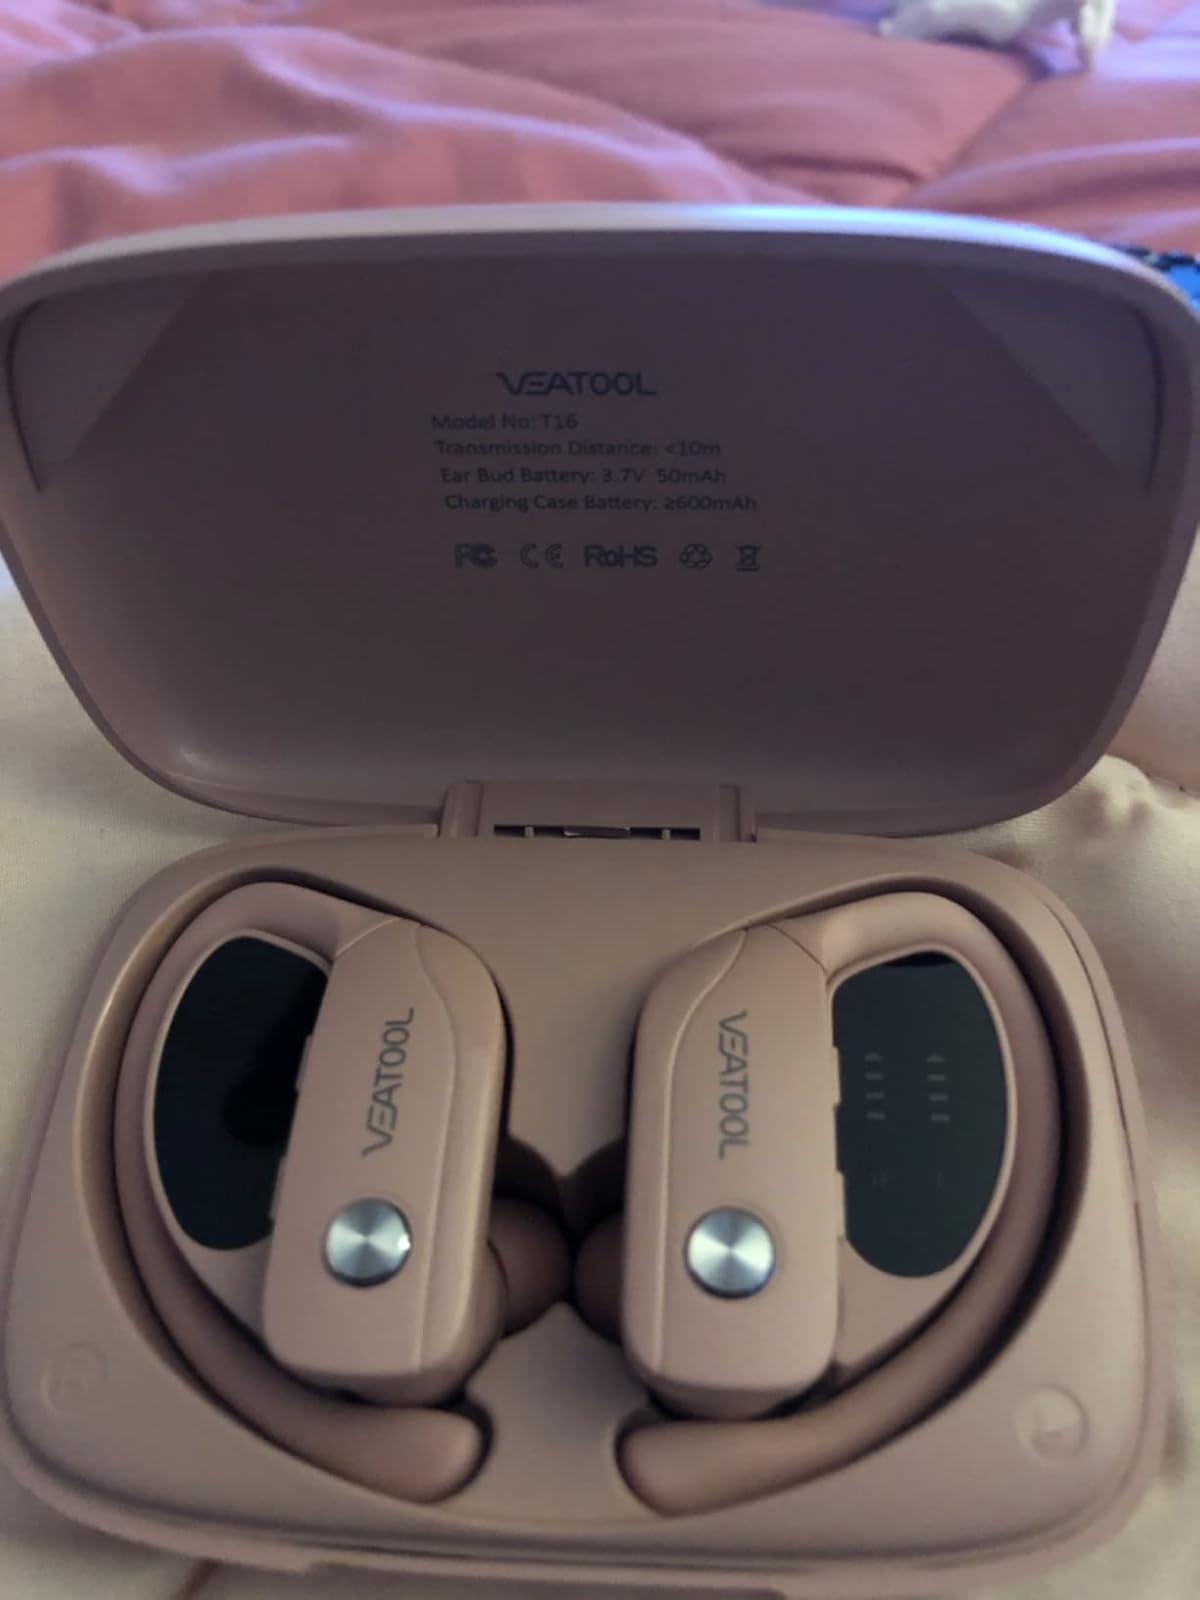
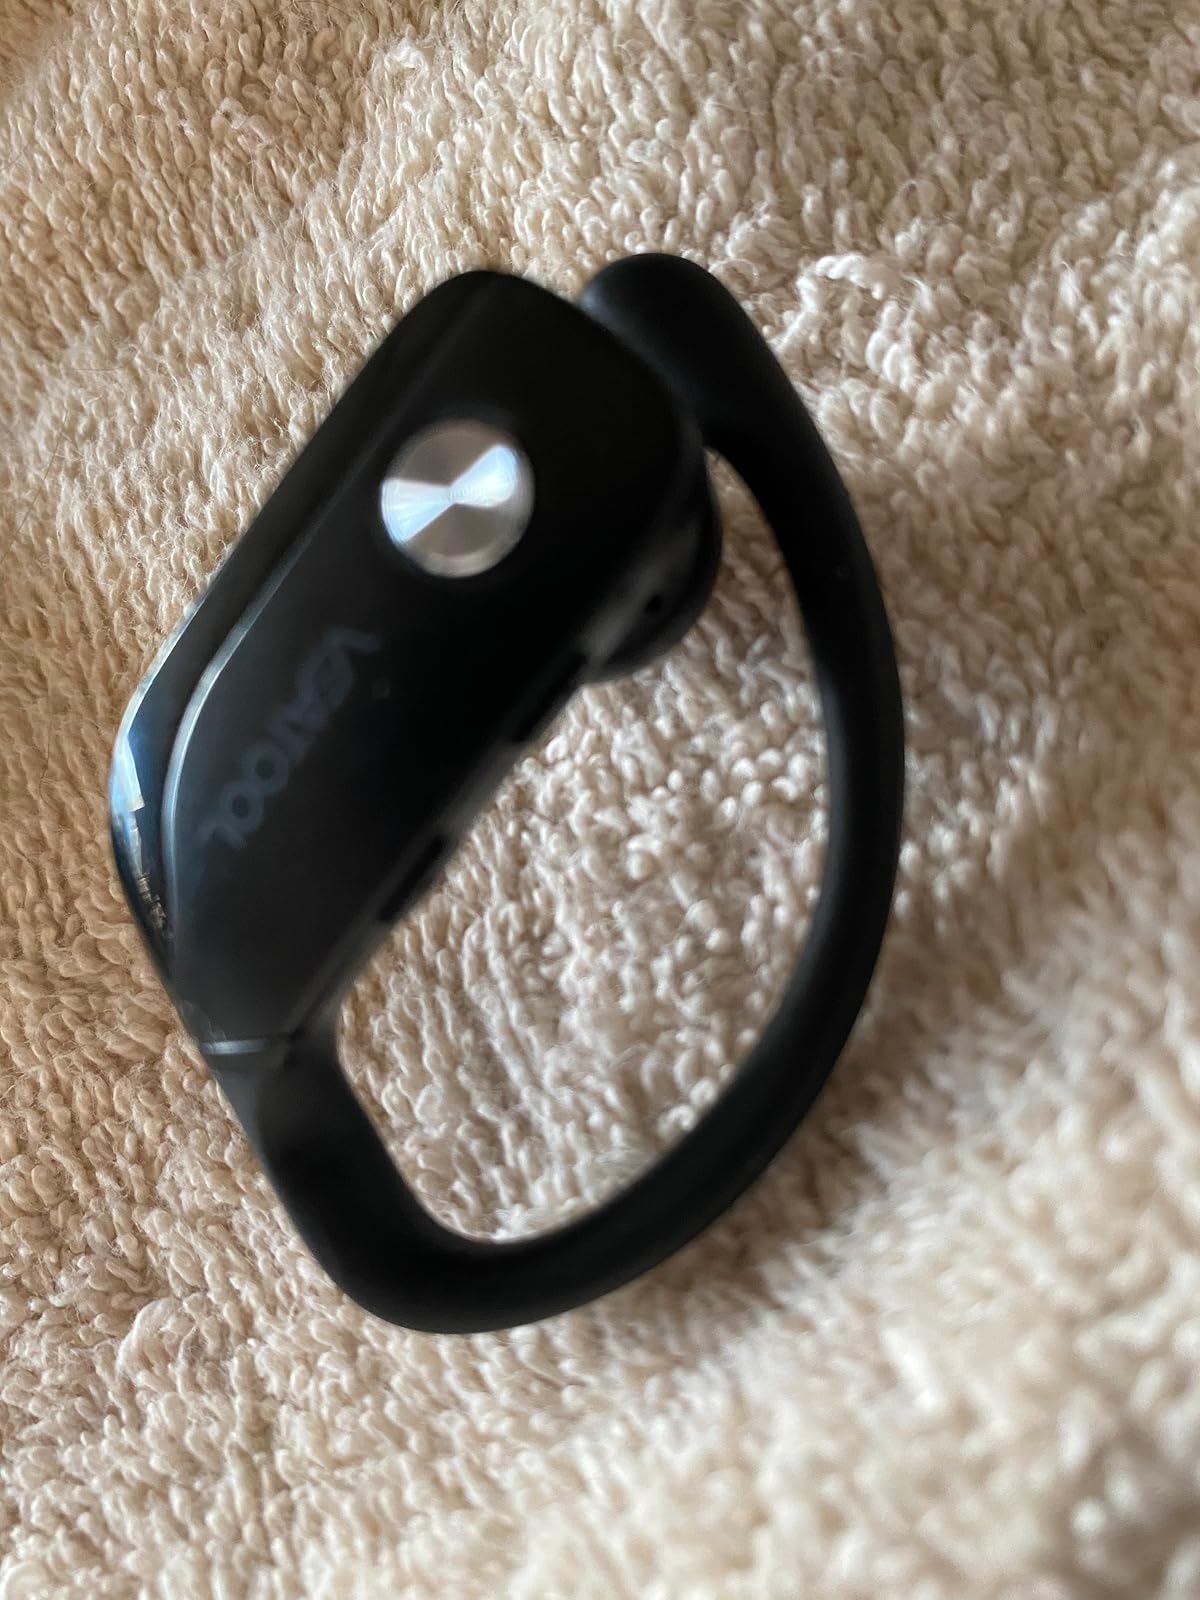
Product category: earbuds
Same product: no